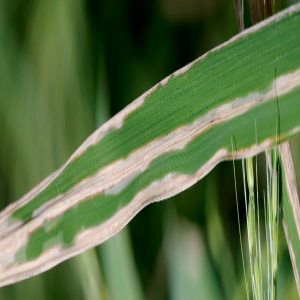
Disease: Bacterialblight